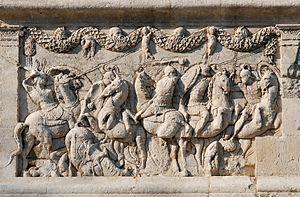
Le mausolée de Glanum est considéré comme un cénotaphe élevé à la mémoire d'un homme de la famille des Julii qui aurait bénéficié de la citoyenneté et de son nom par Jules César pour son service dans l'armée romaine, à la suite de la conquête de la Gaule. Henri Rolland, laissé suggérer qu'il s'agissait d'un mausolée dédié à la mémoire de Caïus et Lucius César, petits-fils de l'empereur Auguste. Monument gallo-romain érigé entre -30 et -20 av J.-C. Situé au sud de Saint-Rémy-de-Provence, en France, après le pomerium de la ville à quelques centaines de mètres au nord des fouilles archéologiques de Glanum, son état de conservation exceptionnel. Il permet d'admirer sa structure complexe et sa riche décoration.